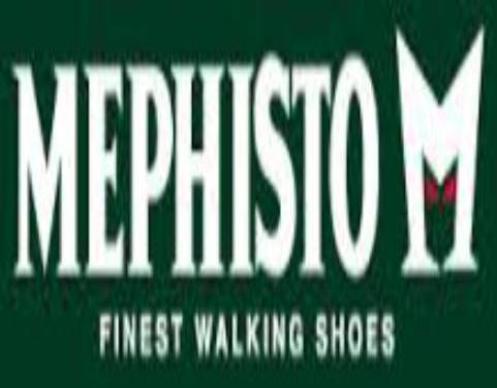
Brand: mephisto
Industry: Clothes